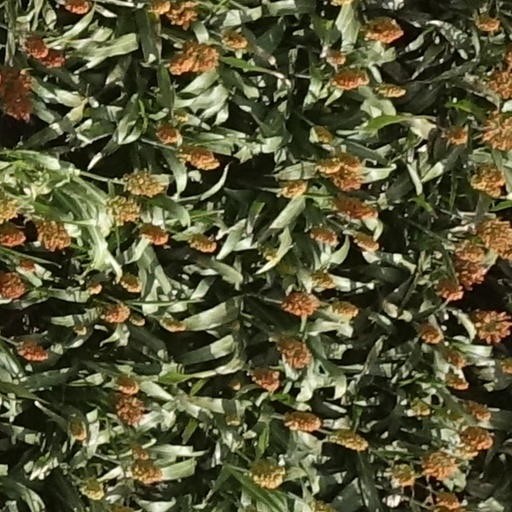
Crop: sorghum